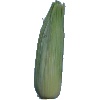
Label: corn_husk